The Fabelmans

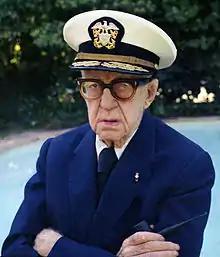
John Ford, pictured here in 1973, was played by David Lynch during the film's final scene.

LaBelle was unaware of the casting of David Lynch as John Ford until the day the scene he had to do with him was filmed. He recalled that once Lynch came onto the set, it enabled him to embody Sammy and how he was feeling, recalling "[Lynch is] a great guy. But leading up to it, Sammy's nervous, so I'm getting nervous." The scene itself was written to historically match how the actual real-life encounter between Spielberg and Ford occurred, with the latter's dialogue written exactly word-for-word, most notably Ford's advice to Sammy about framing. The scene itself received acclaim by critics and audiences and won the award for Best Scene at the 2022 St. Louis Gateway Film Critics Association Awards. The last shot of the film, where the camera breaks the fourth wall and re-frames the horizon on the image of Sammy walking on the studio lot, was already in the script prior to filming. Drew Taylor of "TheWrap" named it the best final shot of the year, saying that it leaves the movie on "such a happy, hopeful note" and it metaphorically represents Spielberg's "admission that he might be the most revered filmmaker in the history of the medium, but he still screws up and he's still got plenty to learn." Matthew Jacobs of "The Hollywood Reporter" also called the moment one of the best closing shots of Spielberg's career. The film's iconic shot of Mateo Zoryan Francis-DeFord as young Sammy projecting his first 8mm film onto his hands was not initially planned until during pre-production when "Spielberg happened to project something on his hand while they were watching old home movies." Upon witnessing this, Kaminski knew it had to be incorporated, calling it a visual "metaphor of the entire movie: [Sammy] can have the image in his hand and shape it."